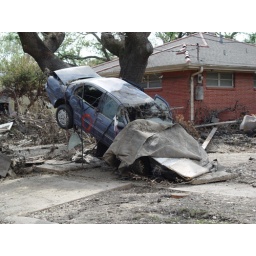
The car against a tree